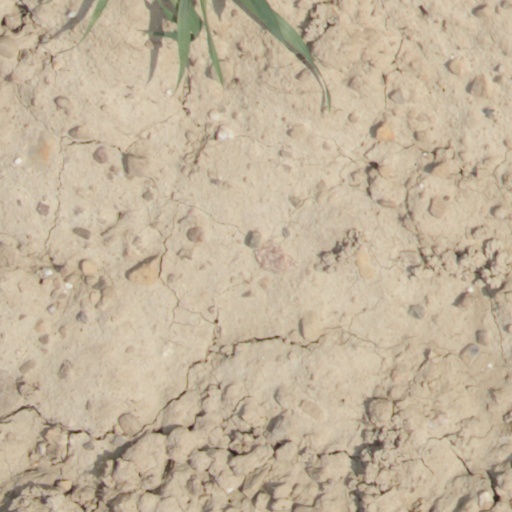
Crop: wheat